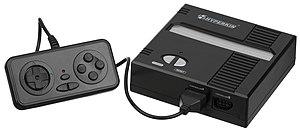
Hyperkin est un fabricant et distributeur de consoles de jeux vidéo basé à Los Angeles, en Californie. Ils créent des accessoires pour consoles de jeux vidéo en plus de créer des consoles jouant des jeux rétro avec des résolutions modernes et sur des appareils récents. Ils sont aussi le fabricant du Game Genie.